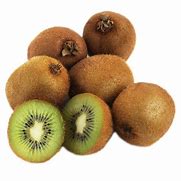
Label: Kiwi